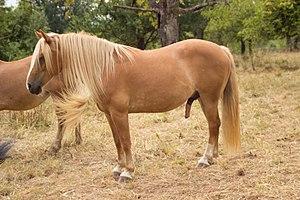
Arabo-Haflinger pendant sa saison de reproduction
La liste de races chevalines, incluant les poneys, s'est enrichie sous l'influence de la sélection naturelle et de l'élevage sélectif de l'espèce equus ferus caballus, le cheval domestique, sous le contrôle humain. L'espèce du cheval s'est divisée en plusieurs centaines de races, réparties sur tous les continents. Le classement de ces races est établi par la Fédération équestre internationale, qui en distingue trois grands types : le cheval de selle destiné à être monté, le cheval de trait destiné à la traction animale, et le poney, arbitrairement défini comme un cheval mesurant moins d'1,48 m de haut, notion controversée. D'autres distinctions peuvent être opérées, notamment entre les races de travail, de couleur, de sport, et d'allures.
L’Arabo-Haflinger, ou Haflo-Arabe, est une race de chevaux résultant d'un croisement entre deux autres races, l'Arabe et le Haflinger. La plupart du temps, ce croisement est pratiqué entre jument Haflinger et étalon Arabe, ou avec deux Arabo-Haflinger. Cette race est reconnue en Autriche, mais ne dispose pas de stud-book dans la plupart des pays.